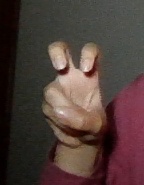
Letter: toot